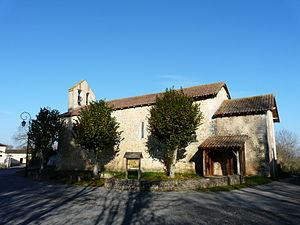
L'église Saint-Pardoux de Creyssensac, Creyssensac-et-Pissot, Dordogne, France.
Creyssensac-et-Pissot est une commune française située dans le département de la Dordogne en région Nouvelle-Aquitaine.